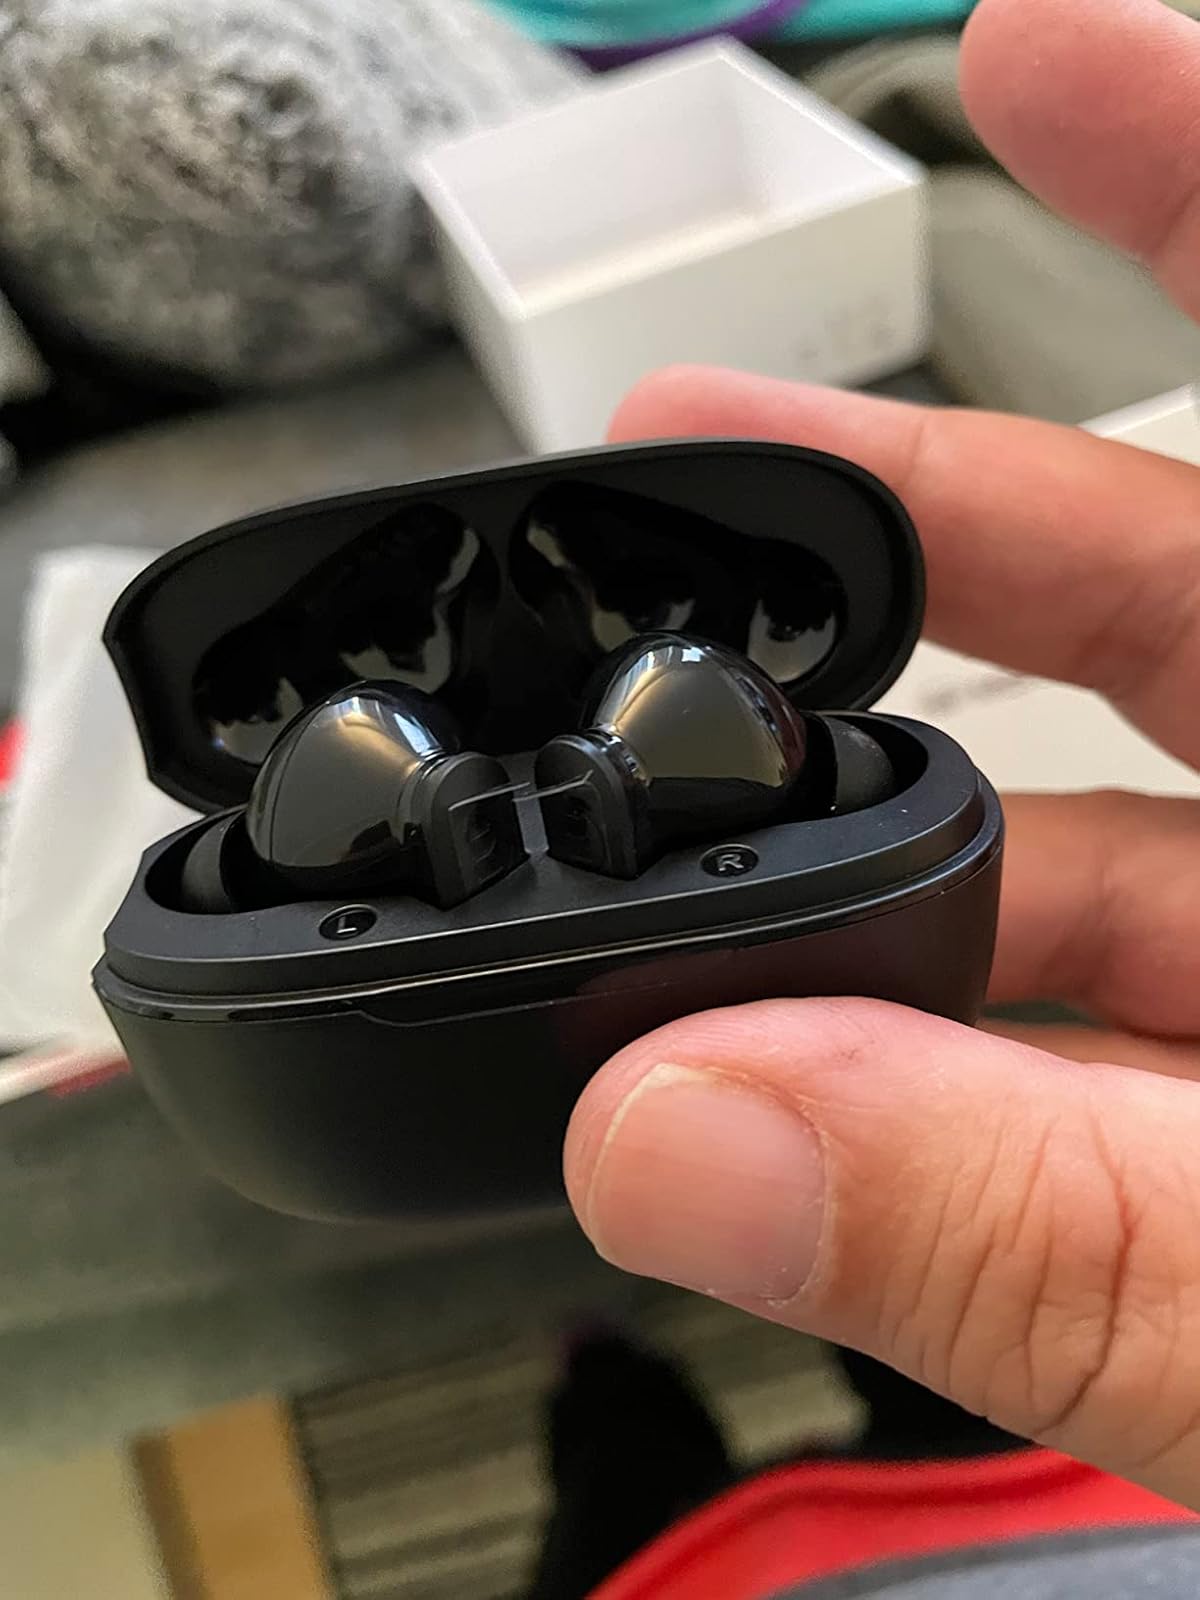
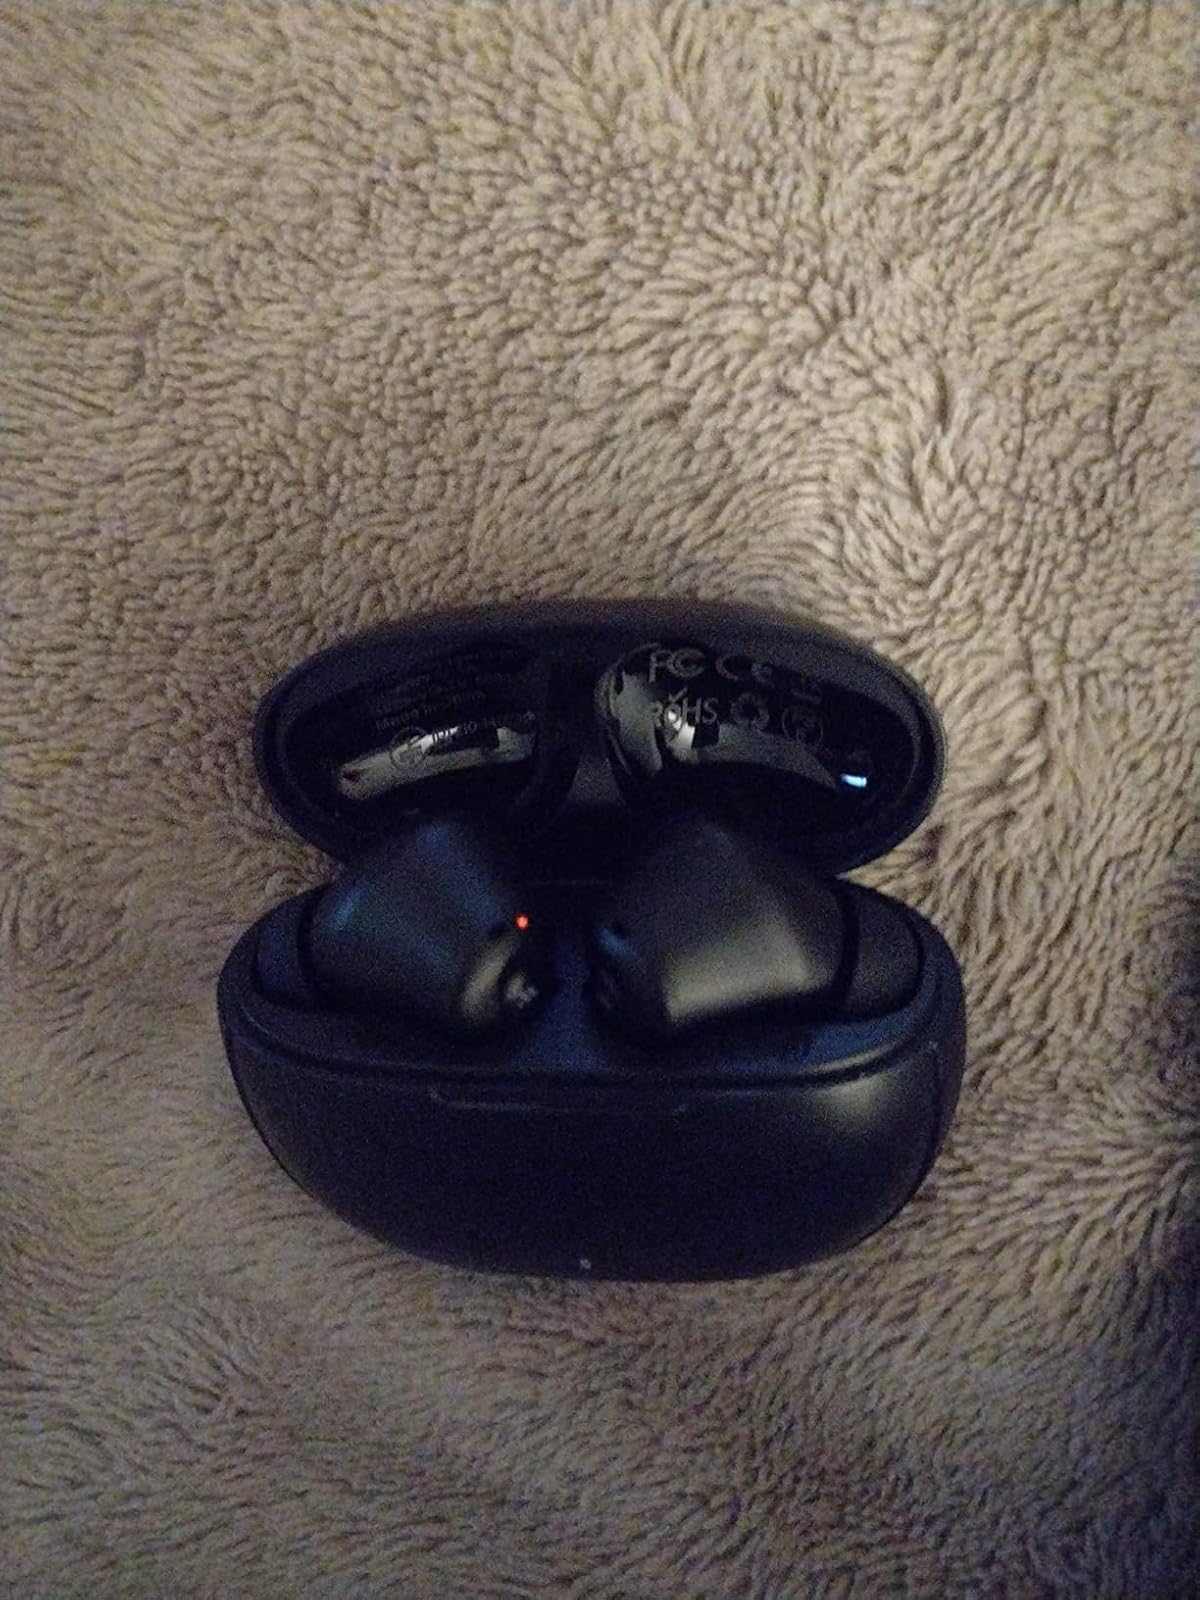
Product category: earbuds
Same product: no